Coelophysis

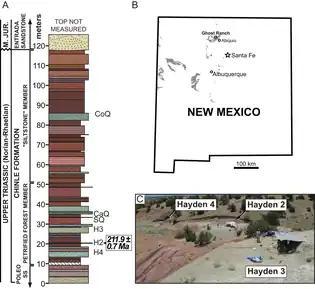
Stratigraphic section around Ghost Ranch showing the level of the "Coelophysis" Quarry (CoQ) relative to other localities

American paleontologists Adrian P. Hunt and Spencer G. Lucas went further than Padian, declaring "Coelophysis" a "nomen dubium" as its type material could not be distinguished from other theropods. As a result, they determined that a new taxon was required for the very complete specimens from Ghost Ranch (what they referred to as the Whitaker Quarry), for which they named "Rioarribasaurus colberti". The genus name referred to the Rio Arriba County where the fossils were discovered, while the species name was in honor of Colbert for his work excavating and describing the material. Hunt and Lucas also designated a lectotype for "C. longicollis" as the specimen chosen by Welles as its type was invalid, identifying that the cervical AMNH 2701 should be used to identify the species. A lectotype was also designated for "C. willistoni", the partial ilium AMNH 2726. None of the material of the three species was believed by Hunt and Lucas to bear any unique characteristics that could support their synonymy to "C. bauri" or any other theropod. The complete skeleton AMNH 7224, mounted on display at the museum, was selected as the holotype of "Rioarribasaurus", and all the Ghost Ranch specimens collected from 1947 to 1982 were referred to the taxon as they lacked differences beyond sexual or growth-related variation.